Horacio Llamas

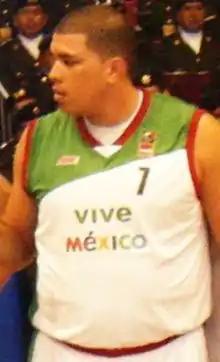

Horacio Llamas Grey (born July 17, 1973) is a Mexican former professional basketball player. He played two seasons with the Phoenix Suns of the National Basketball Association (NBA), becoming the first Mexican-born player in NBA history. He currently serves as an assistant coach for Astros de Jalisco in the Liga Nacional de Baloncesto Profesional (LNBP).